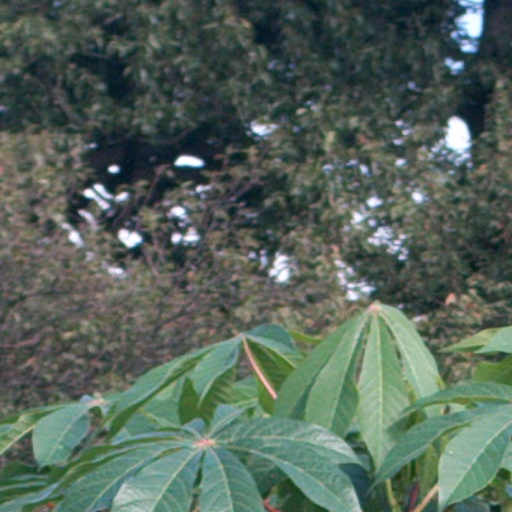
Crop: cassava